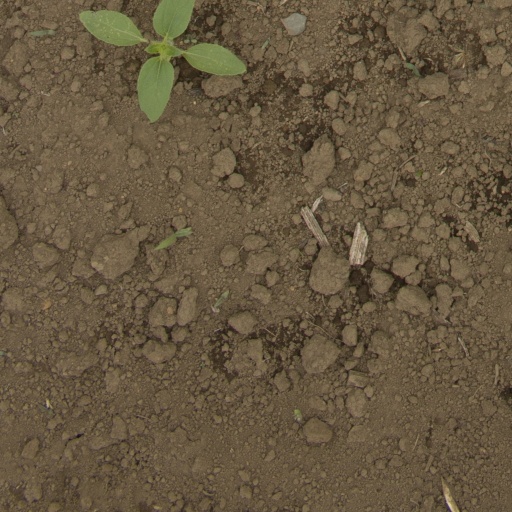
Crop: Jerusalem artichoke